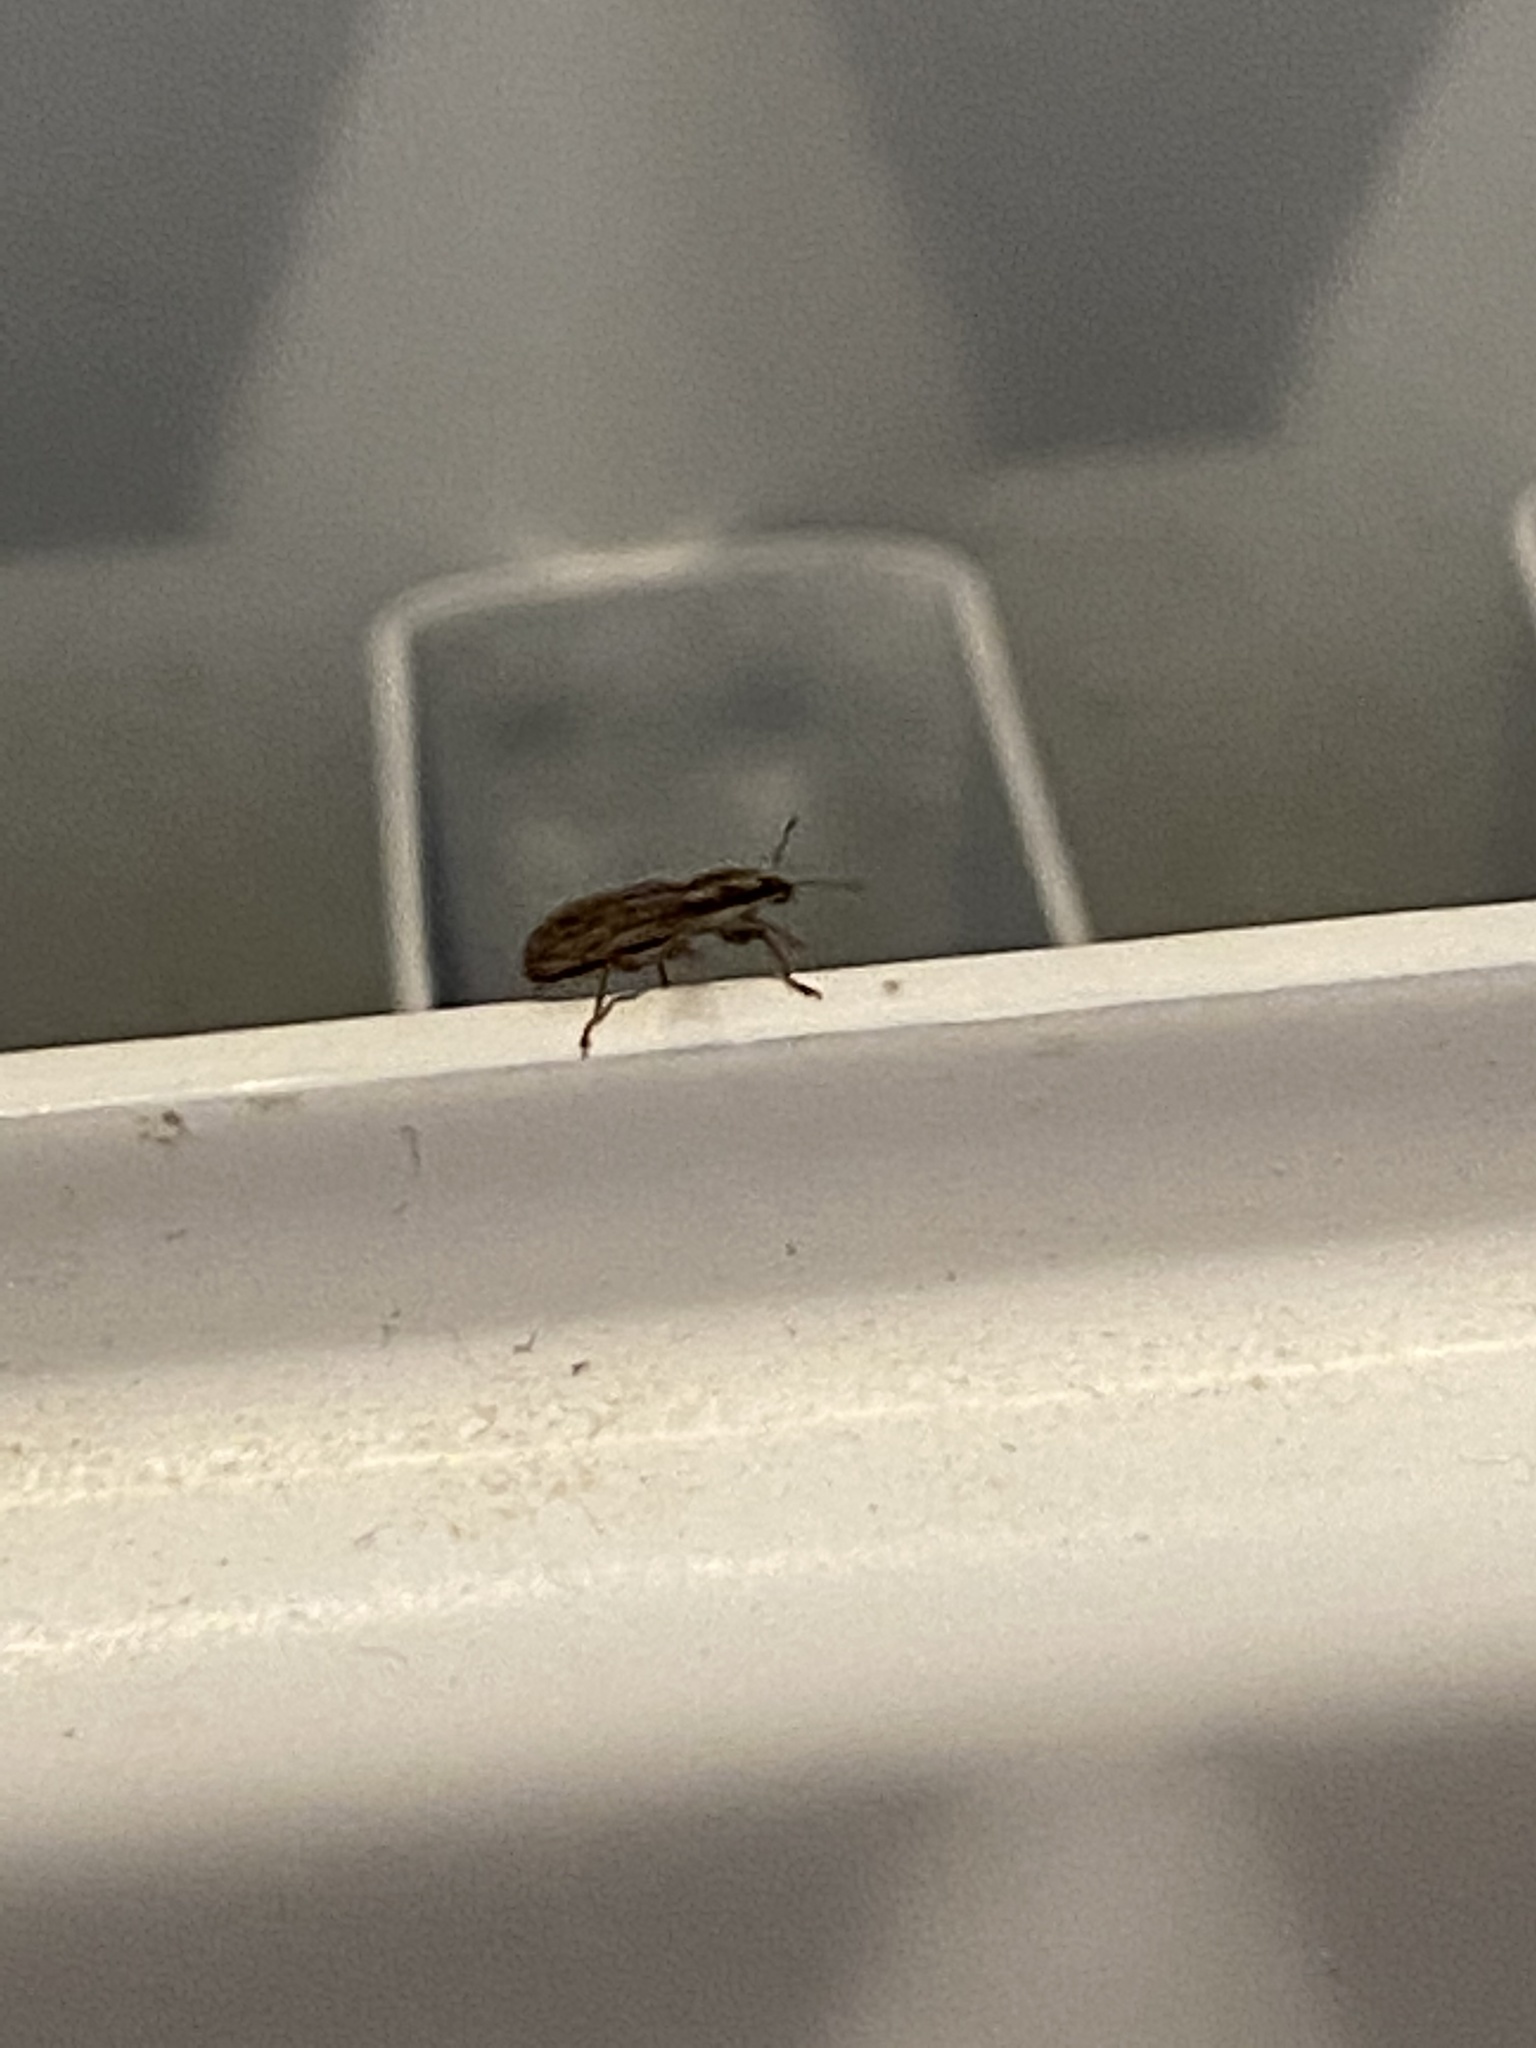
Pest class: pea_leaf_weevil